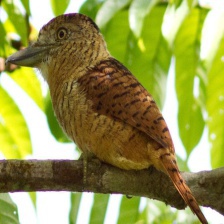
Species: BARRED PUFFBIRD
Scientific name: NYSTALUS RADIATUS